Ducati 24 Horas

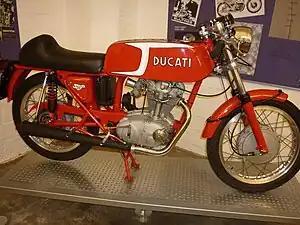
1973 Ducati 24 Horas

The Ducati 250 24 Horas ("24 hours") is a single cylinder bevel drive SOHC motorcycle produced by the Spanish manufacturer MotoTrans, who were licensed by Ducati to produce motorcycles under the Ducati brand name. The model was based on the 'narrow case' Ducati 250 and produced in three series from 1966 to 1974. It was named after Ducati's successes in the 24 hours of Montjuïc endurance races. Around 2,000 machines were produced in total.